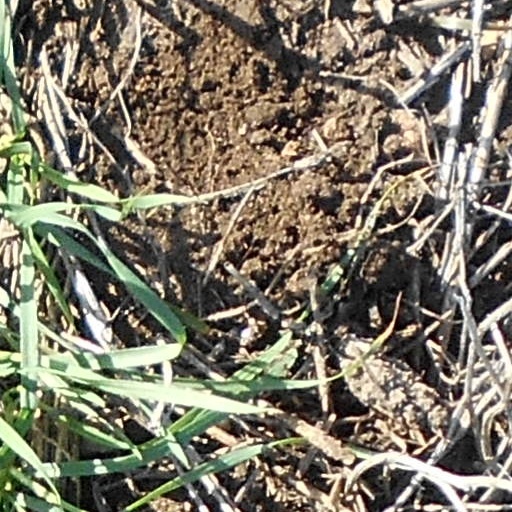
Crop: wheat